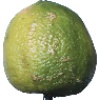
Label: limes